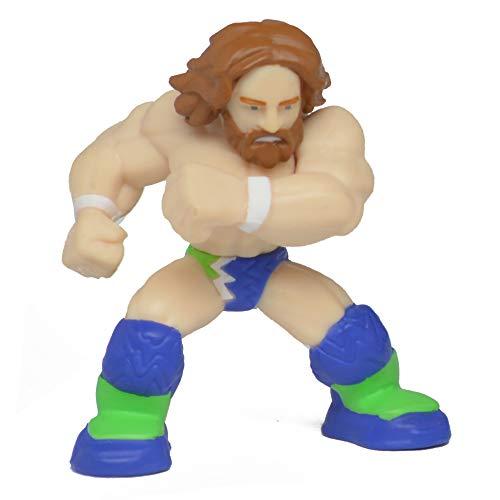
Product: WWE Micro Maniax Battle Game with Two Bonus Figures
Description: Exclusive deco Daniel Bryan and “Macho Man” Randy Savage battle game pieces included.
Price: $23.53
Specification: ProductDimensions:12x12x3.5inches|ItemWeight:1.34pounds|ShippingWeight:1.34pounds(Viewshippingratesandpolicies)|ASIN:B07PRSWQ32|Itemmodelnumber:46639|Manufacturerrecommendedage:6yearsandup